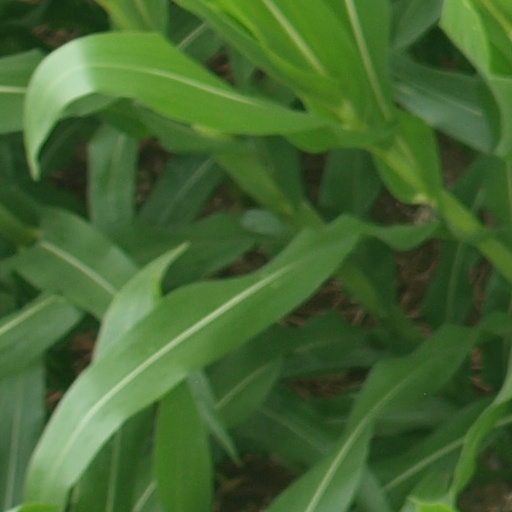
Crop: maize; corn